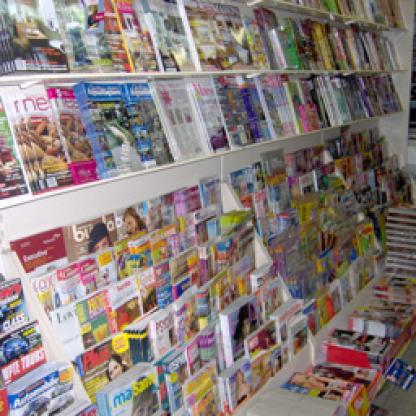
Scene: Indoor